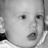
Emotion: neutral